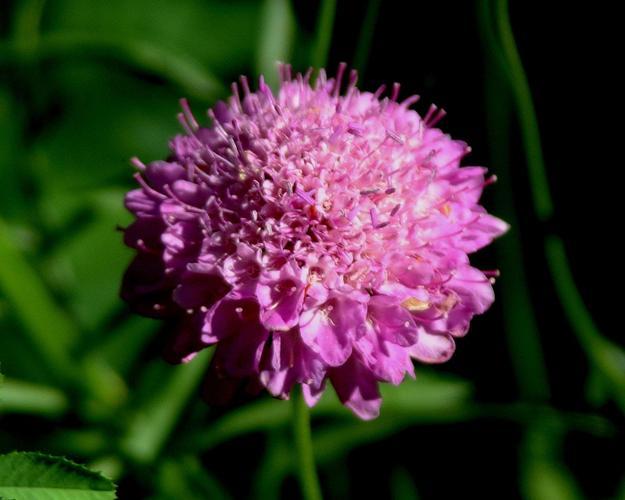
Label: pincushion flower